Miss Earth USA 2019

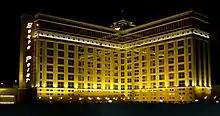
South Point Hotel, Casino & Spa, the host venue of the Miss Earth USA 2019 competition.

On April 26, 2019, the Miss Earth USA organization confirmed the pageant would be held on June 30, 2019 at the South Point Hotel, Casino and Spa in Las Vegas, Nevada. This was the second time Nevada was served as the host state, with Laughlin last hosting in 2010.